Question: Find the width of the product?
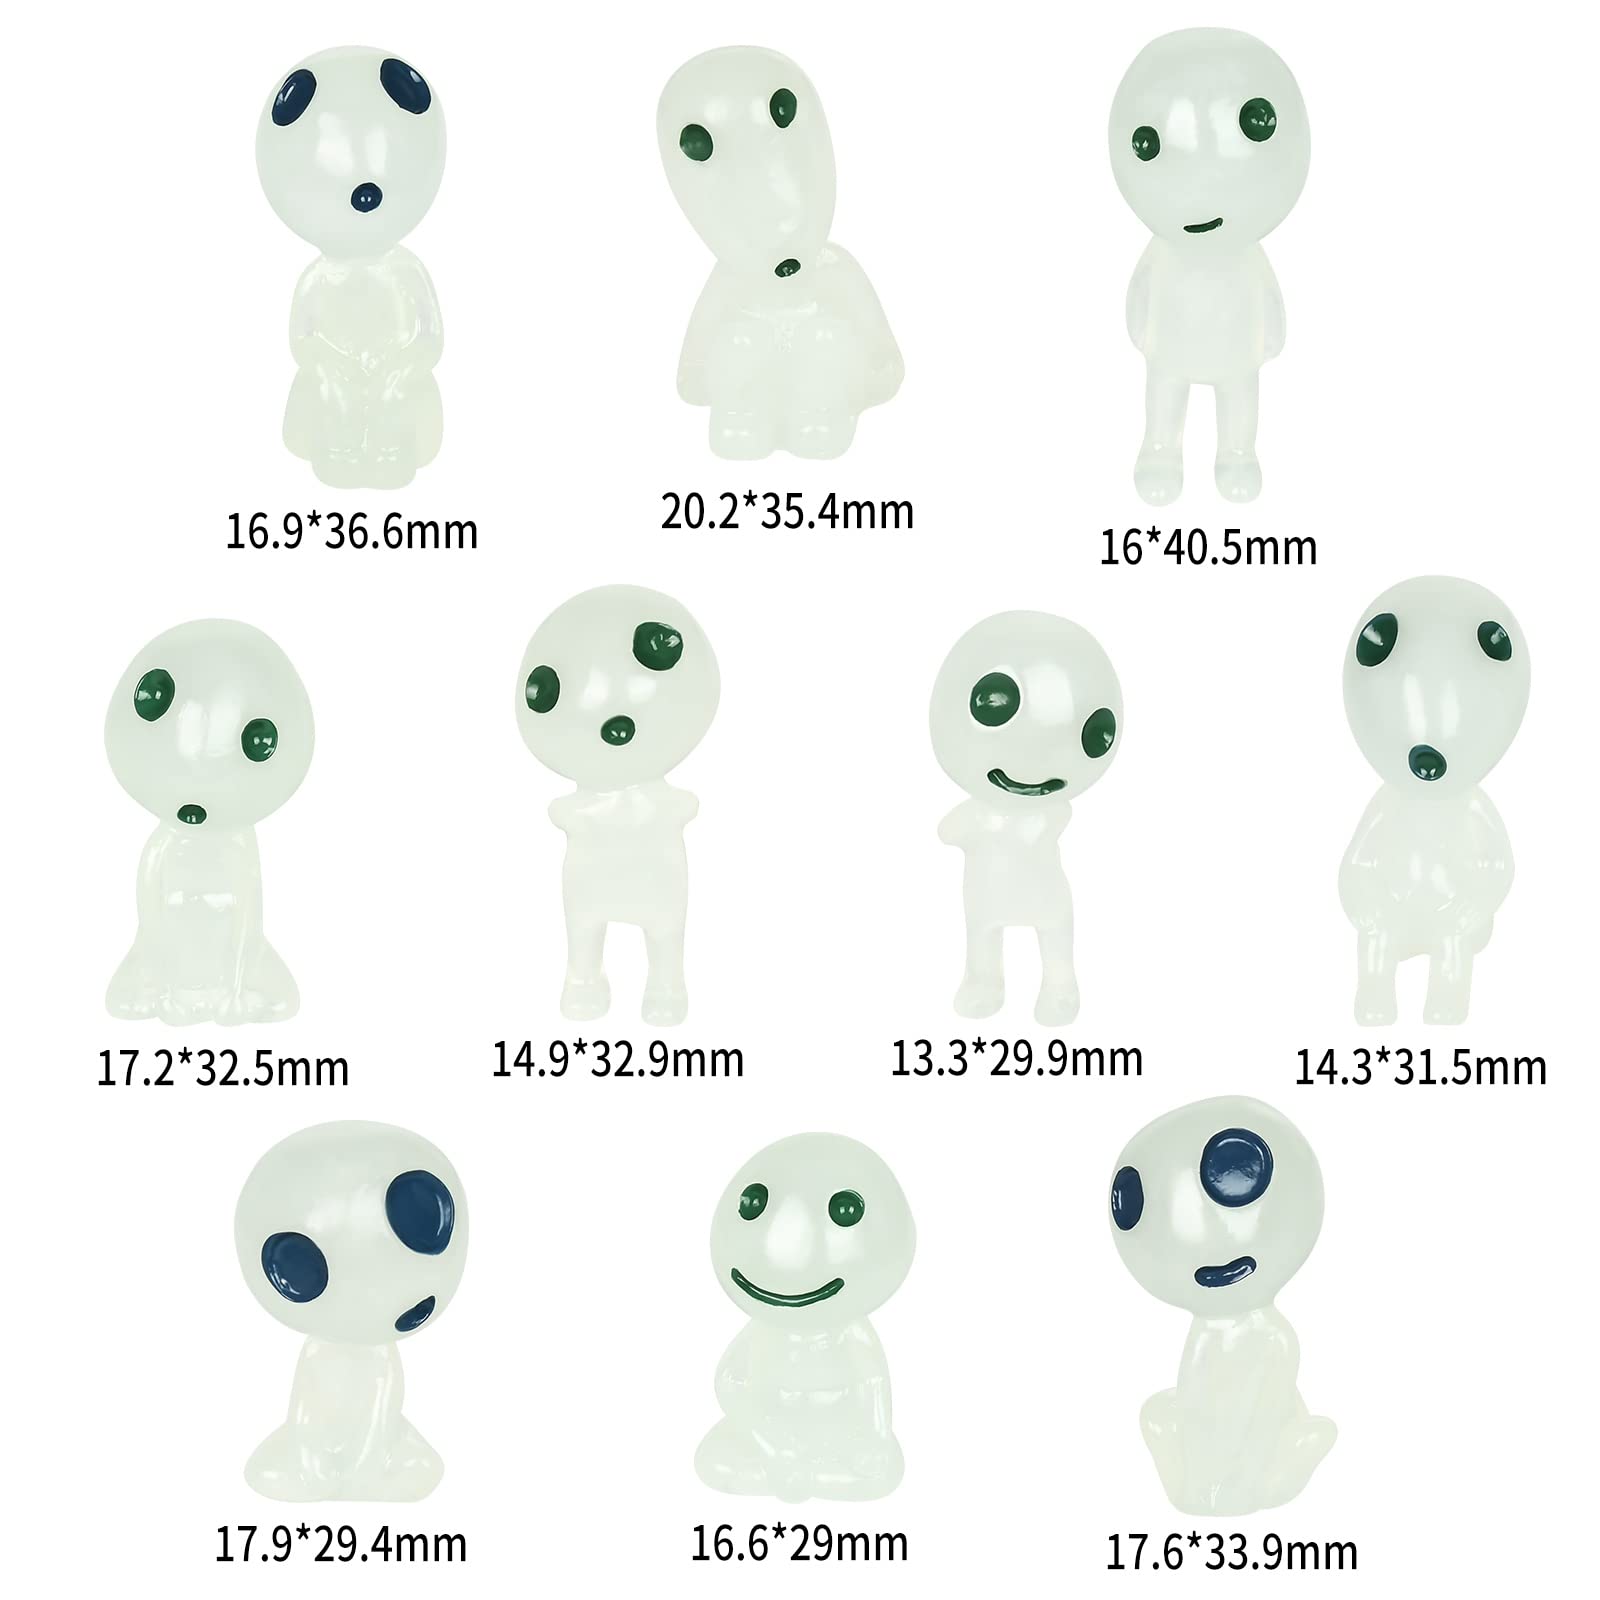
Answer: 35.4 millimetre